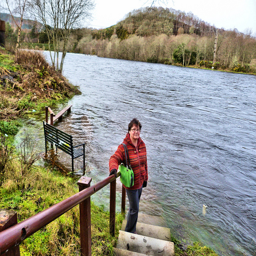
A middle aged woman wears a striped sweater coat next to a river.
A woman that is standing near the water.
A lady standing at the waters edge on steps leading to a lake.
a woman standing on the steps to a flooded park
A woman standing near some steps at a river's edge.